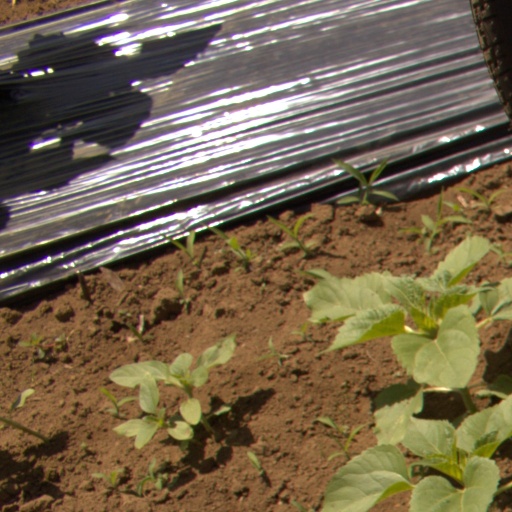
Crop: Jerusalem artichoke